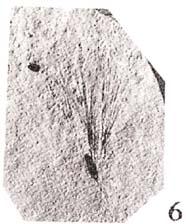
一个化石属于被子植物，其特征描述:小穗，颖果？纺锤状，宽0.9mm，长约3mm，顶端未保存，有长约0.5mm的柄。边缘光滑，有2~3条平行脉，脉前在横隔，果柄周围长出众多长达1.6cm的丝状毛。